Seated Liberty dollar

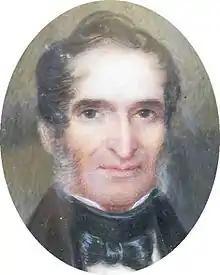

Prior to full-scale production of a dollar coin in 1840, Patterson reviewed the designs then in use, including the Gobrecht dollar's. The director opted to replace Gobrecht's soaring eagle reverse with a left-facing bald eagle based on a design by former Mint engraver John Reich, a design first used on silver and gold coinage in 1807. Although the reverse for the dollar was probably selected to match that of the quarter and half dollar, it is not known why the flying eagle design was not used for the lower denominations in the first place. Numismatic historian Walter Breen speculates that a Treasury official might have preferred the Reich design.